1990s in music

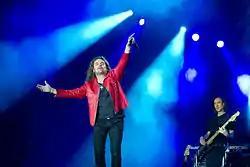
Maná in concert.

Puerto Rico became a merengue stronghold in the early 1990s, with acts such as Elvis Crespo, Olga Tañón and Grupo Manía topping the charts throughout Latin America.